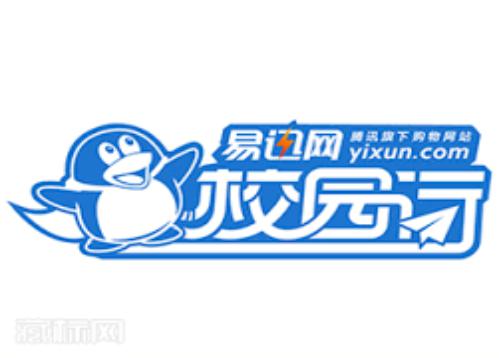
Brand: icsoncom
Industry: Others